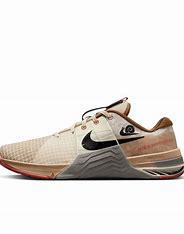
Brand: Nike
Model: Metcon 8